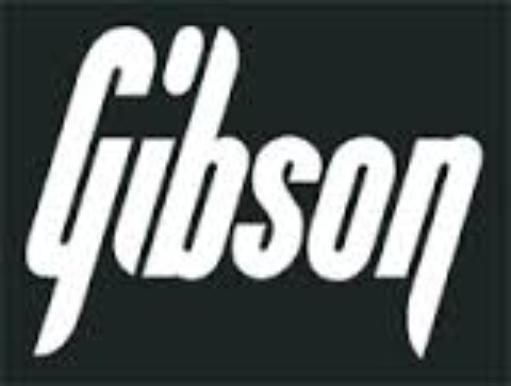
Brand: Gibson
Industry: Clothes